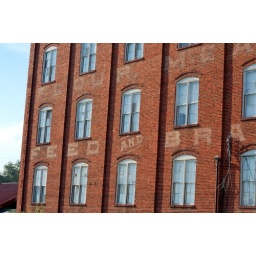
Vacant building by the river in Columbus, GA.